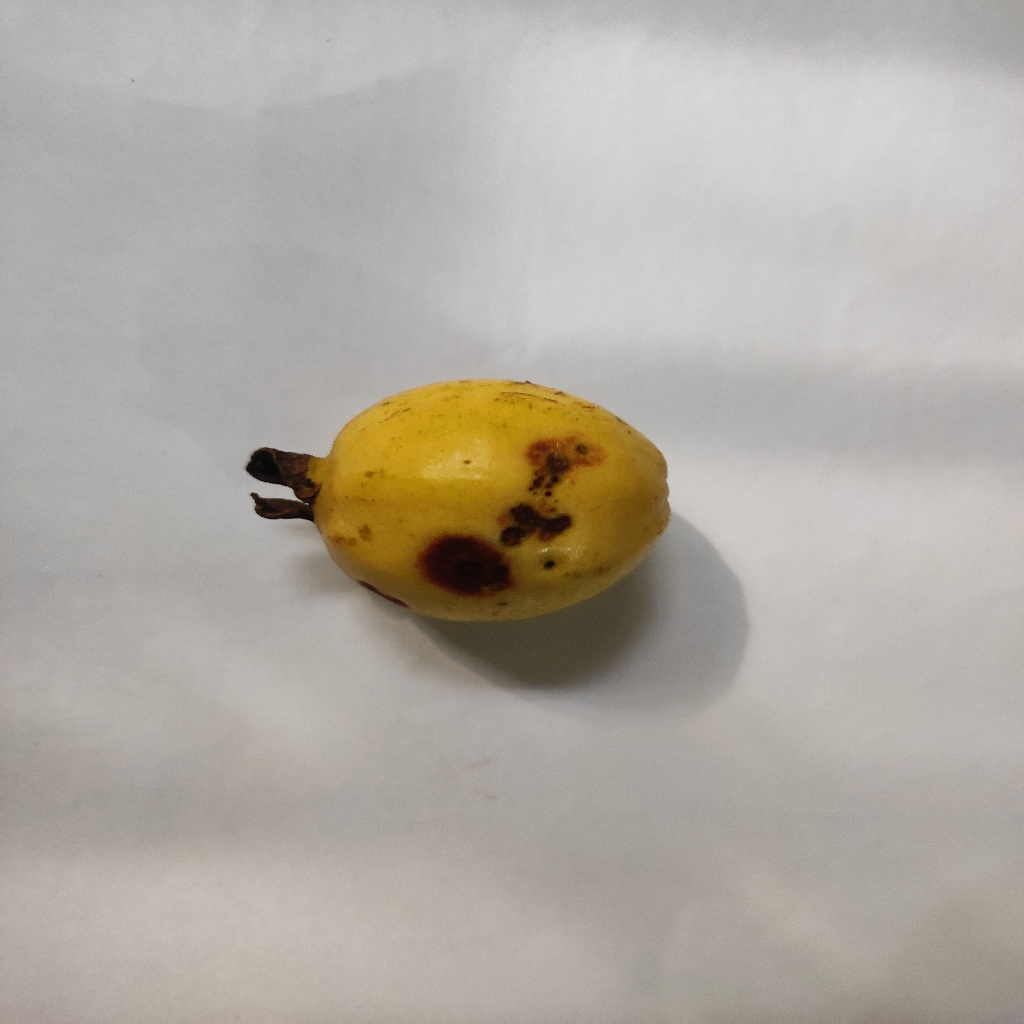
Crop: guava
Quality class: Defect